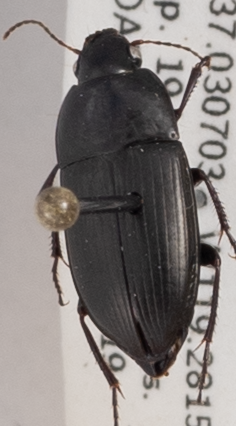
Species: Amara conflata
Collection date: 2019-06-19
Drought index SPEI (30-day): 0.9
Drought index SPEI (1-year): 0.39
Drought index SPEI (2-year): -0.03